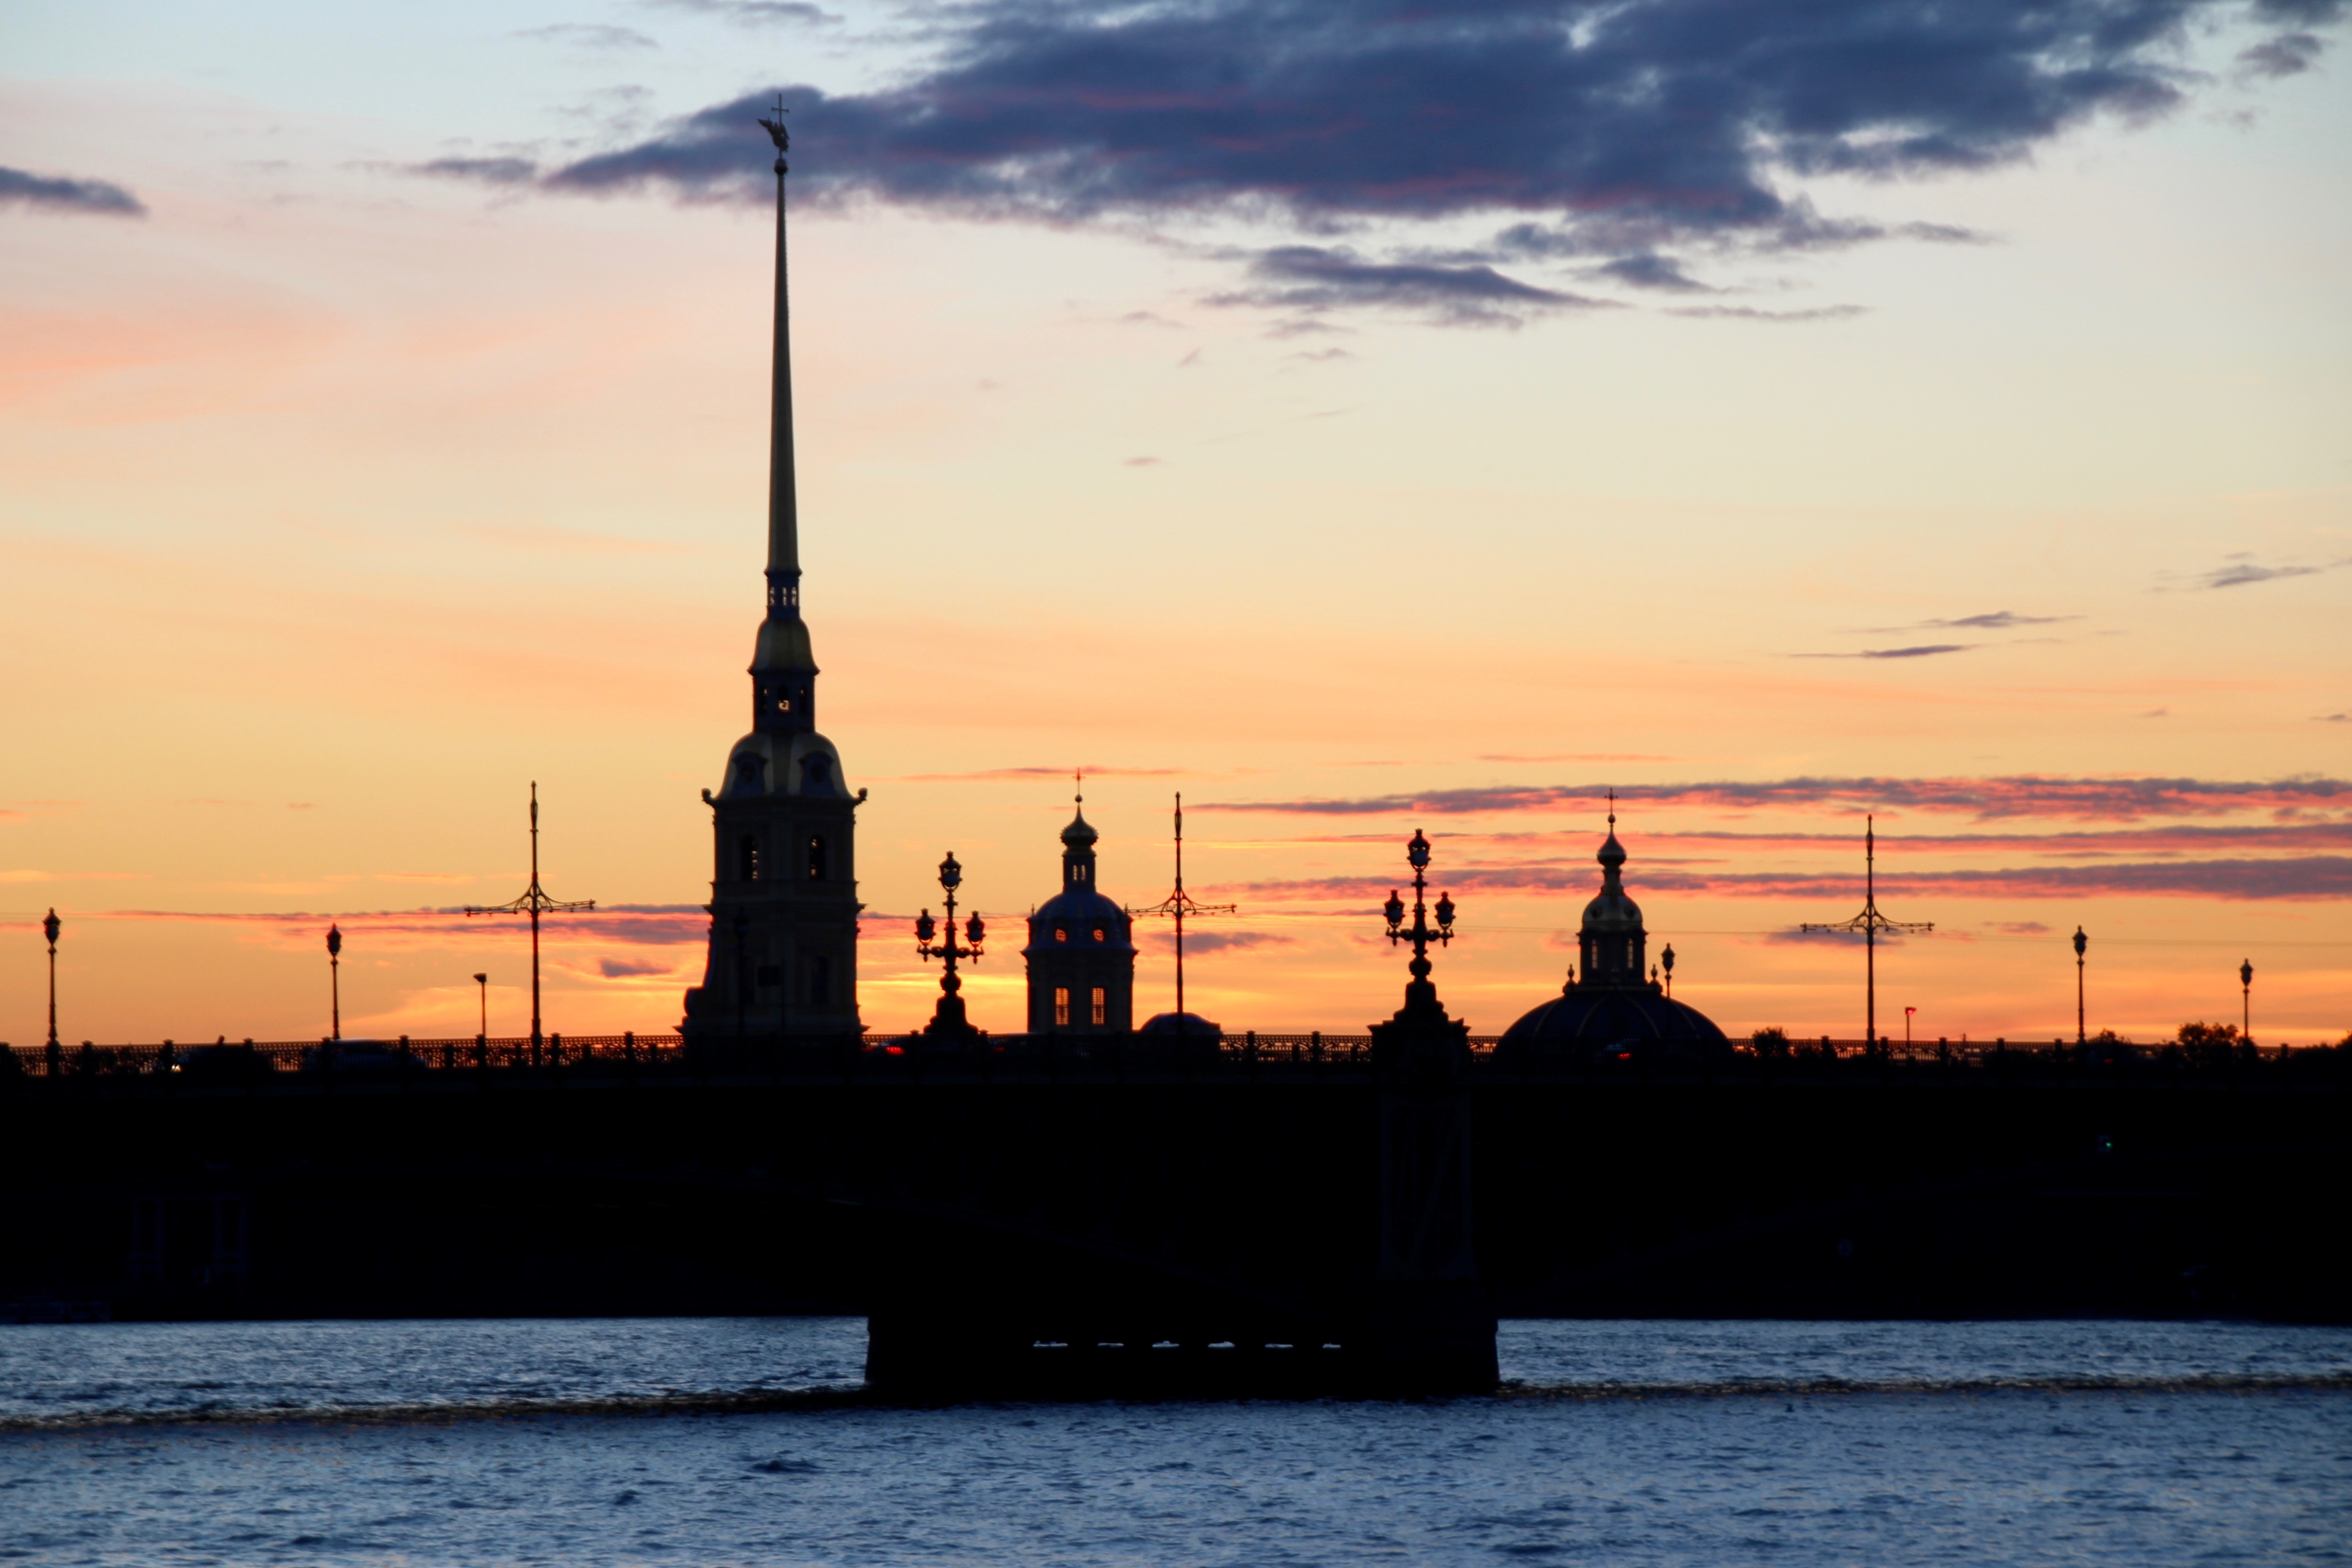
sea, horizon, cloud, sunrise, sunset, skyline, morning, dawn, city, cityscape, dusk, evening, vehicle, tower, afterglow